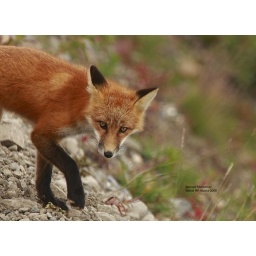
A curious red fox kit checks out our bus in Denali National Park.